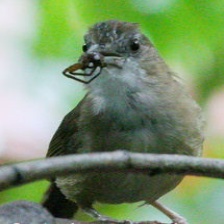
Species: ABBOTTS BABBLER
Scientific name: MALACOCINCLA ABBOTTI